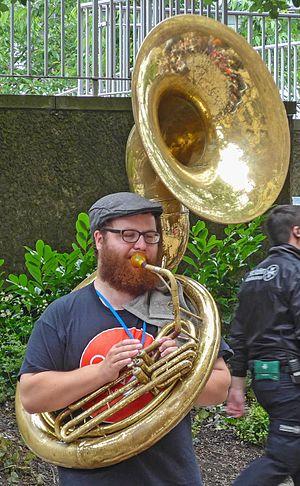
Le soubassophone ou sousaphone est un instrument de musique de la famille des cuivres, apparenté au tuba-contrebasse. Les dénominations « soubassophone » et « sousaphone » désignent toutes deux le même instrument. Il est souvent confondu — à tort — avec l'hélicon.